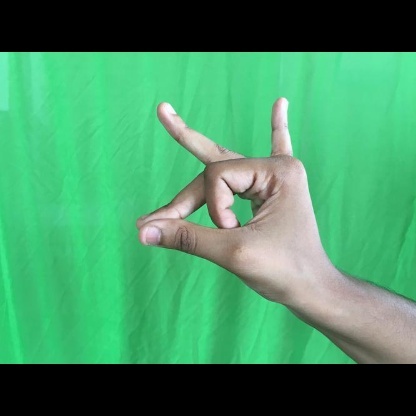
Mudra: Bramaram